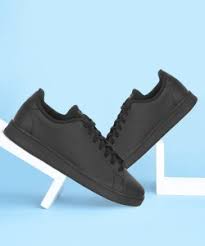
Label: Sneaker